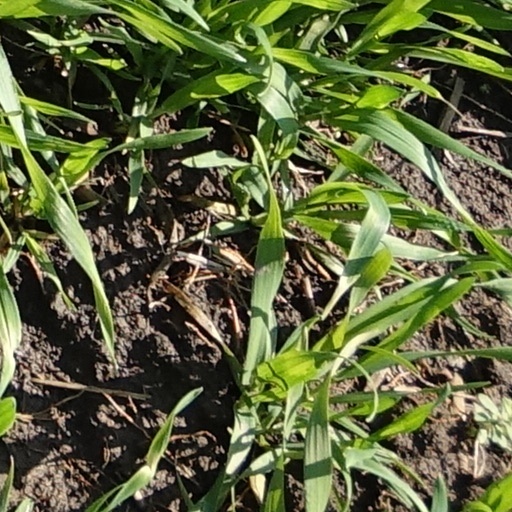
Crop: wheat